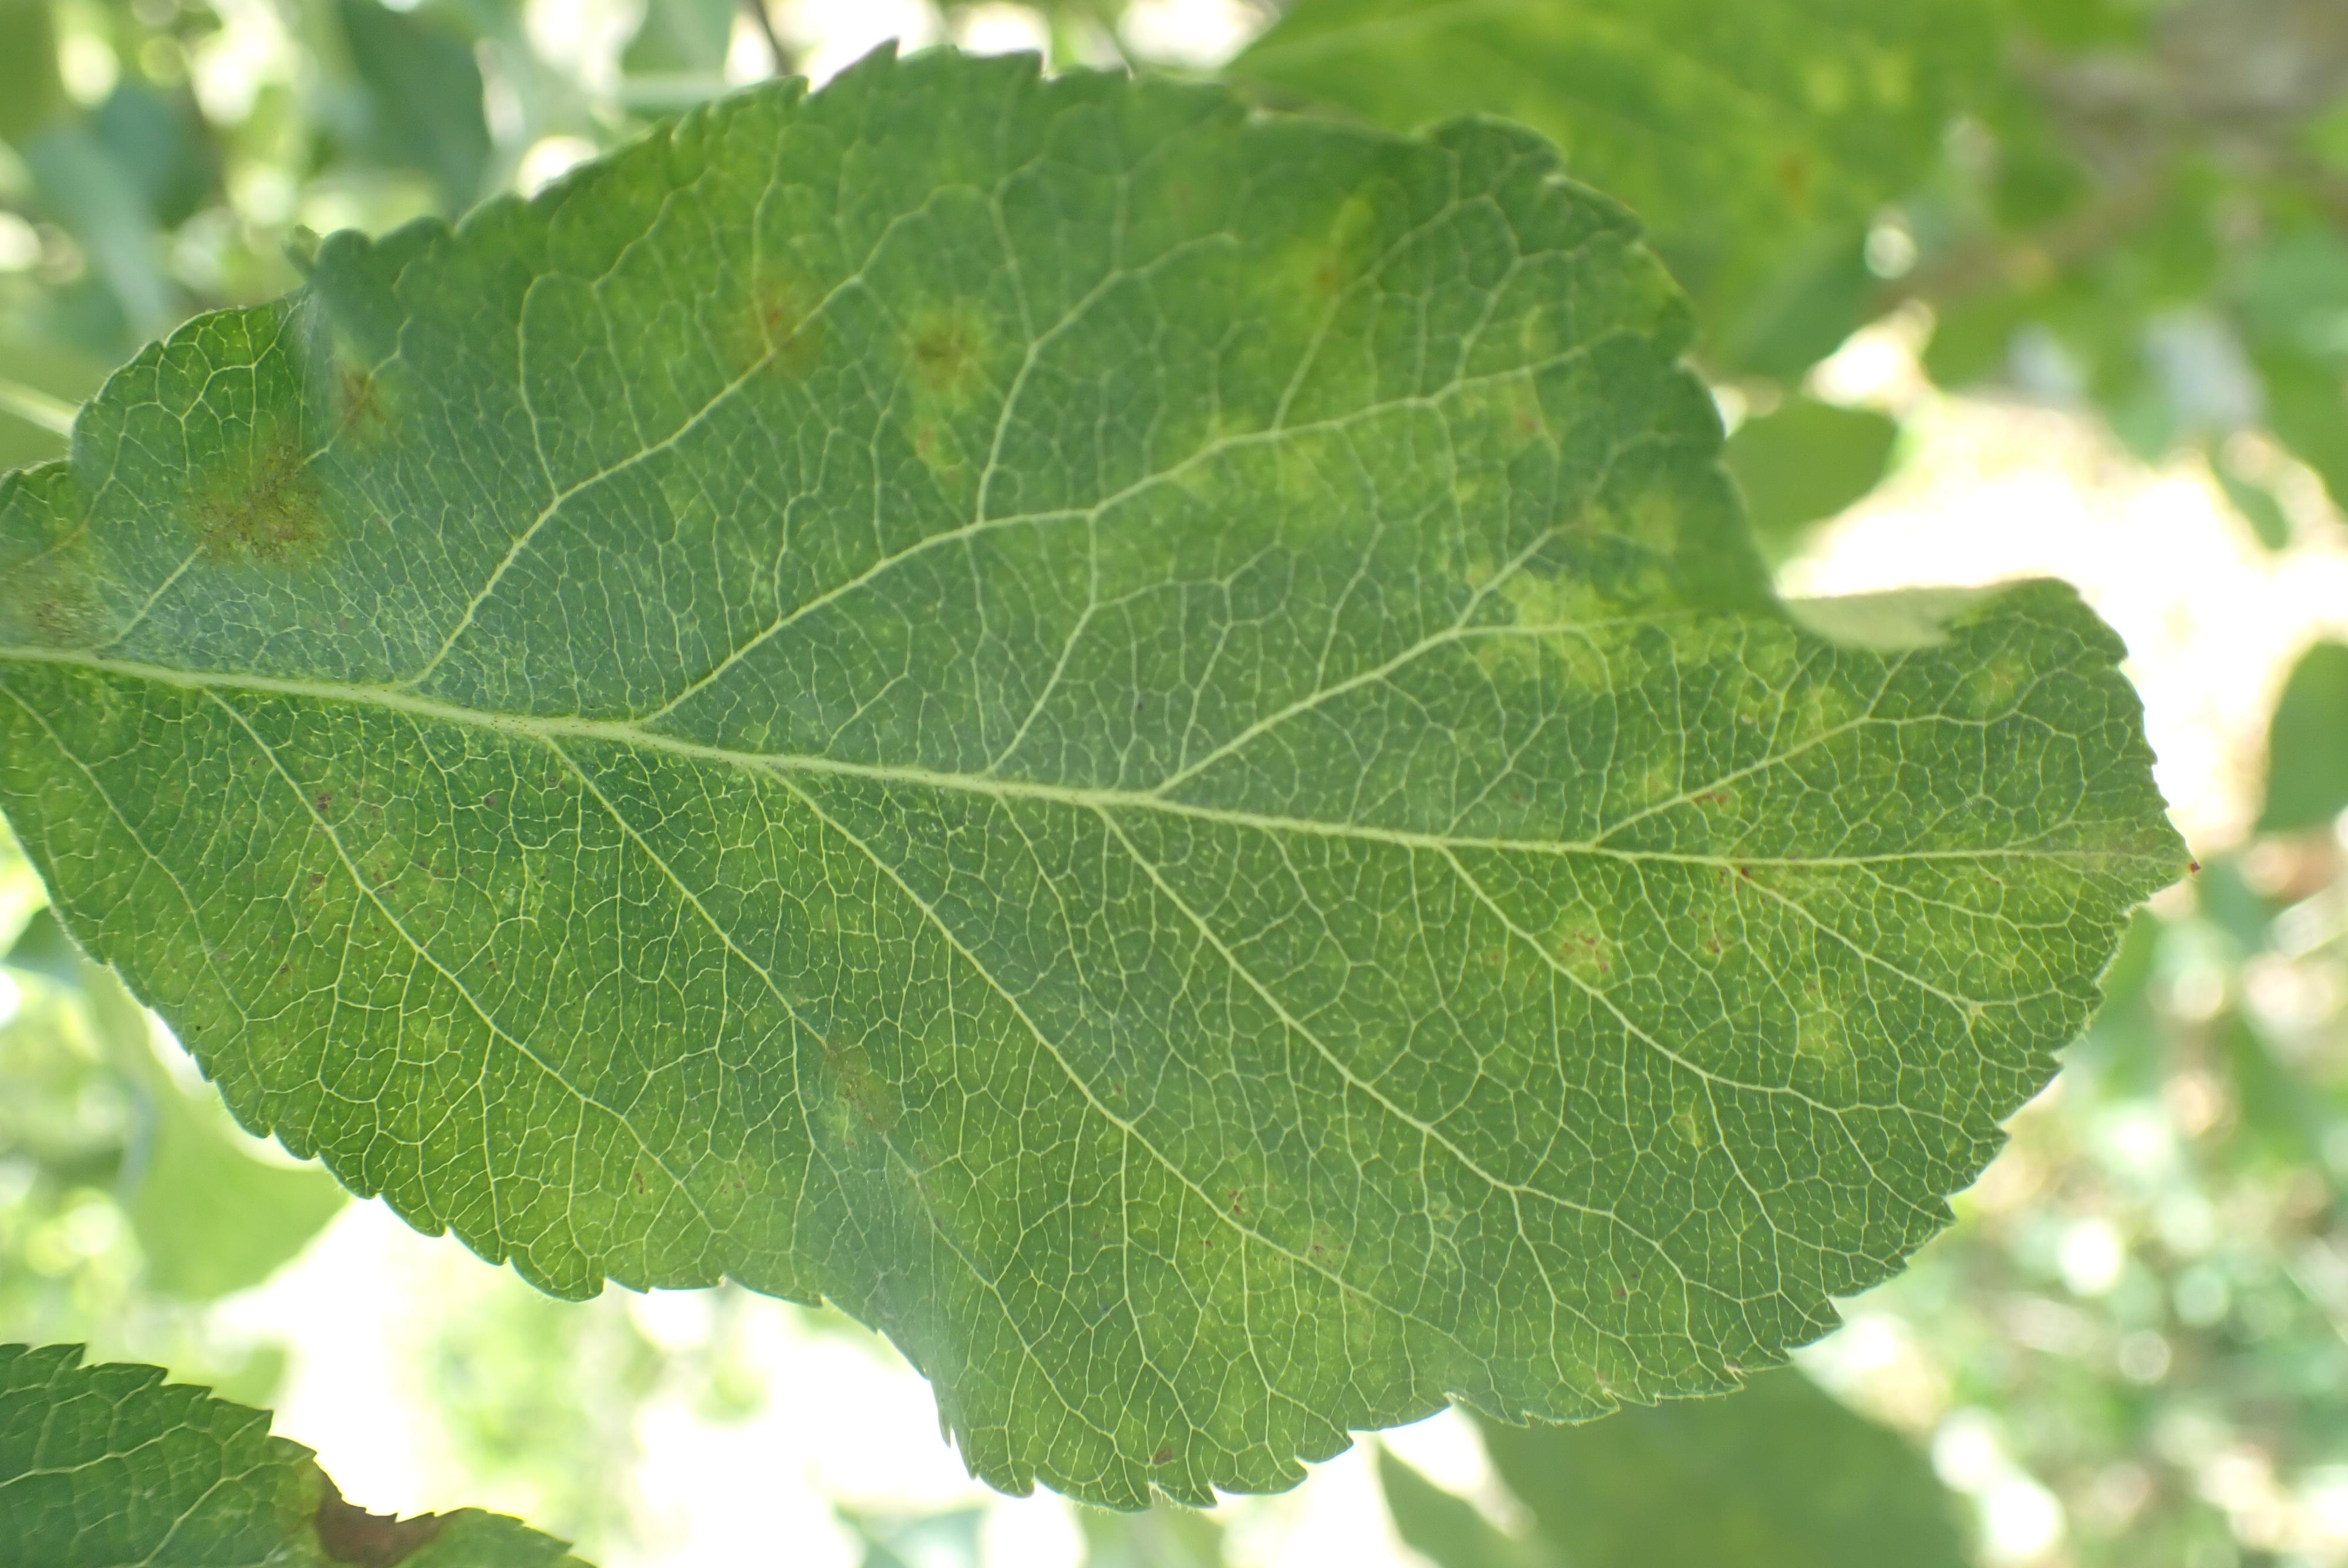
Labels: scab